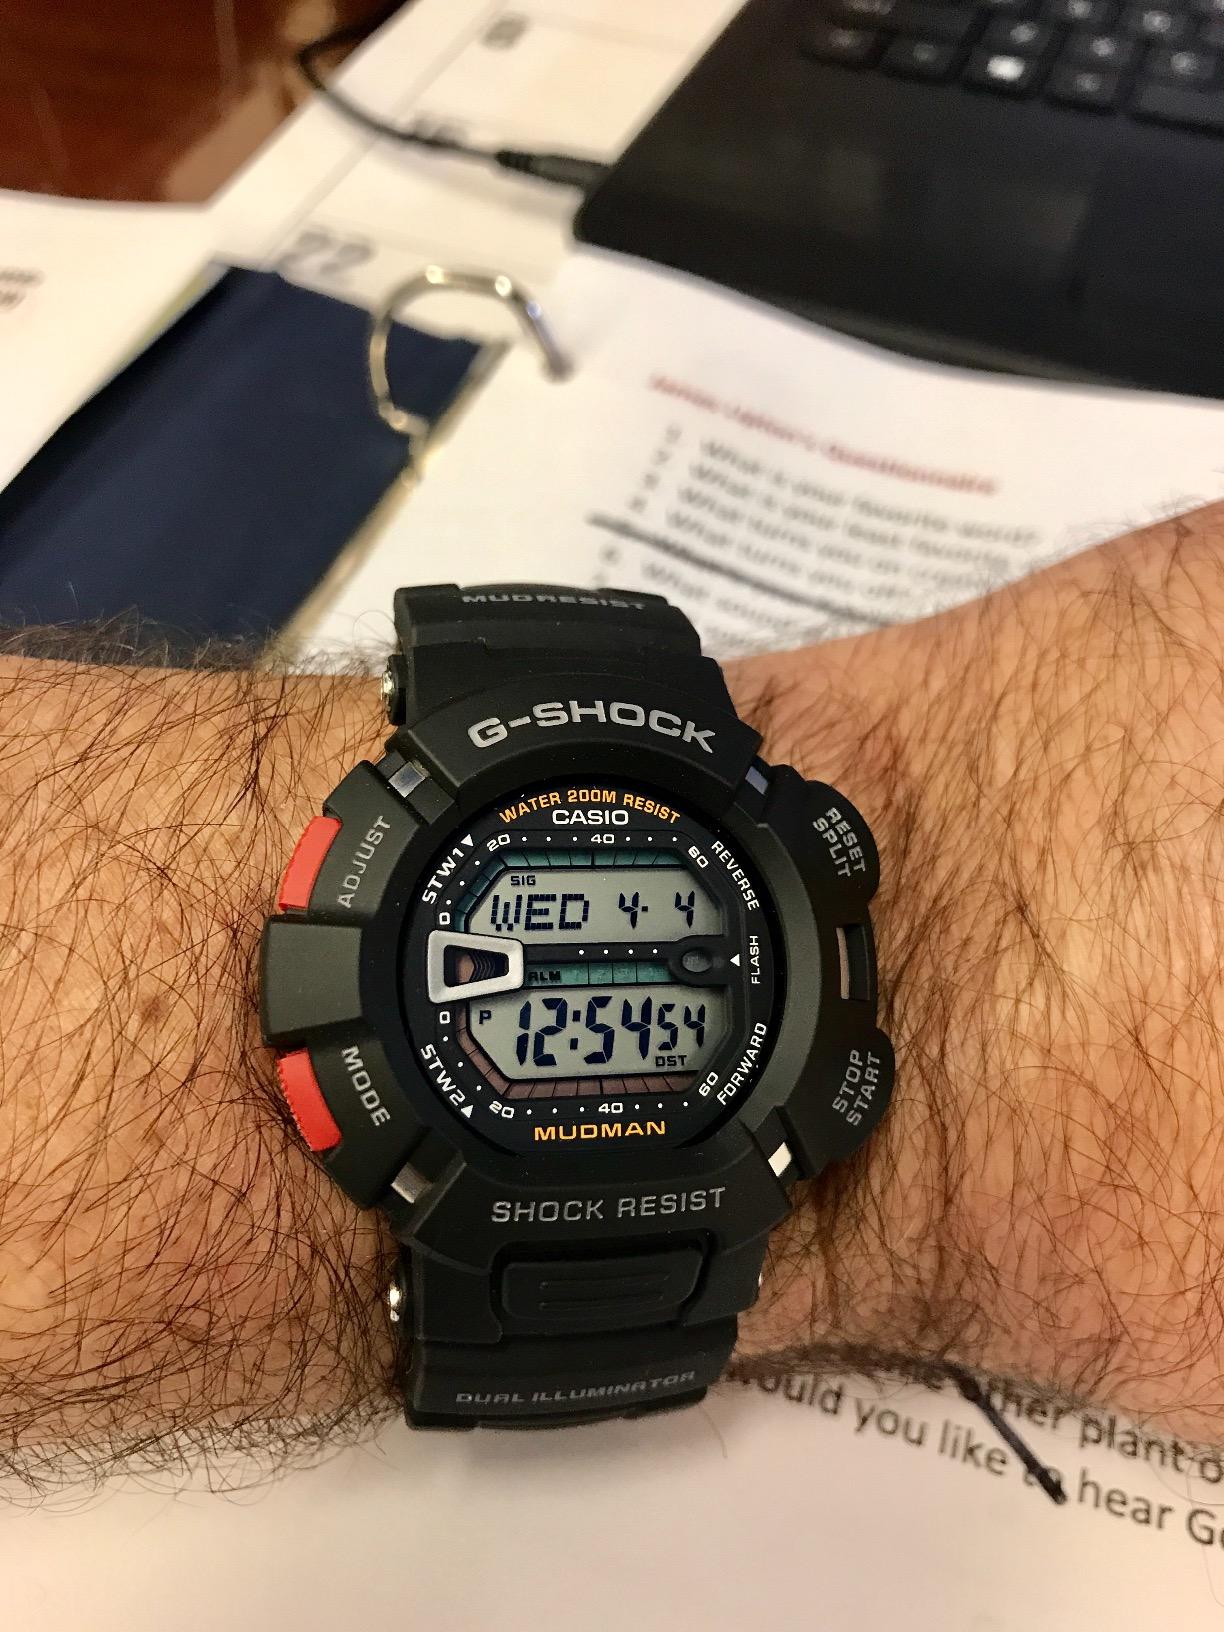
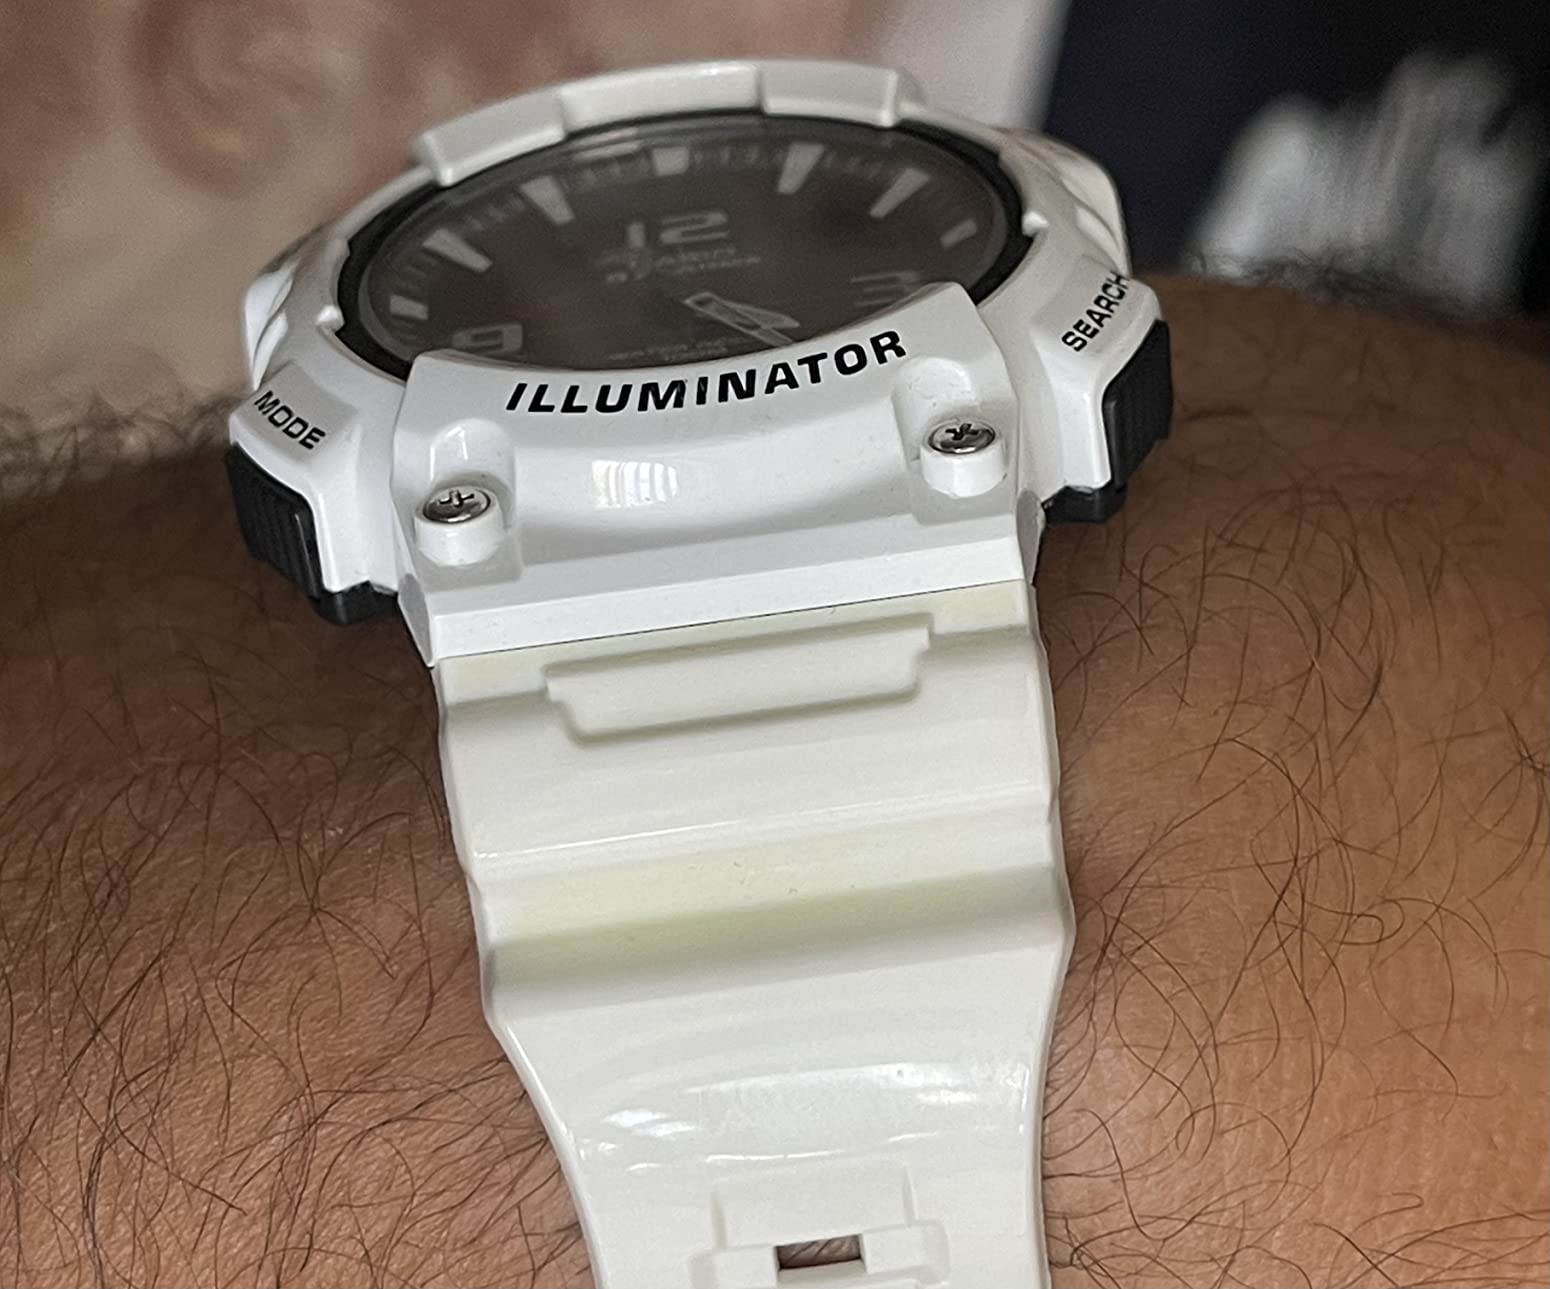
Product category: accessories_watch
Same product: no